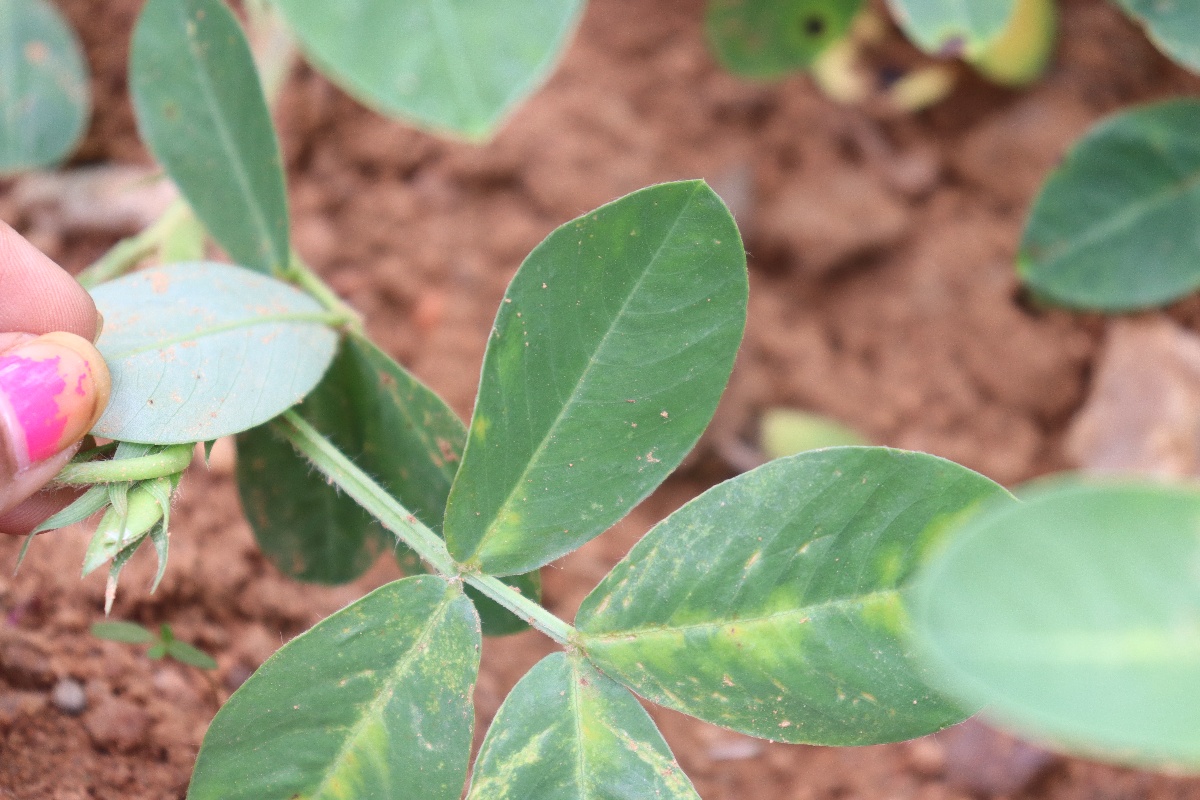
Label: healthy leaf